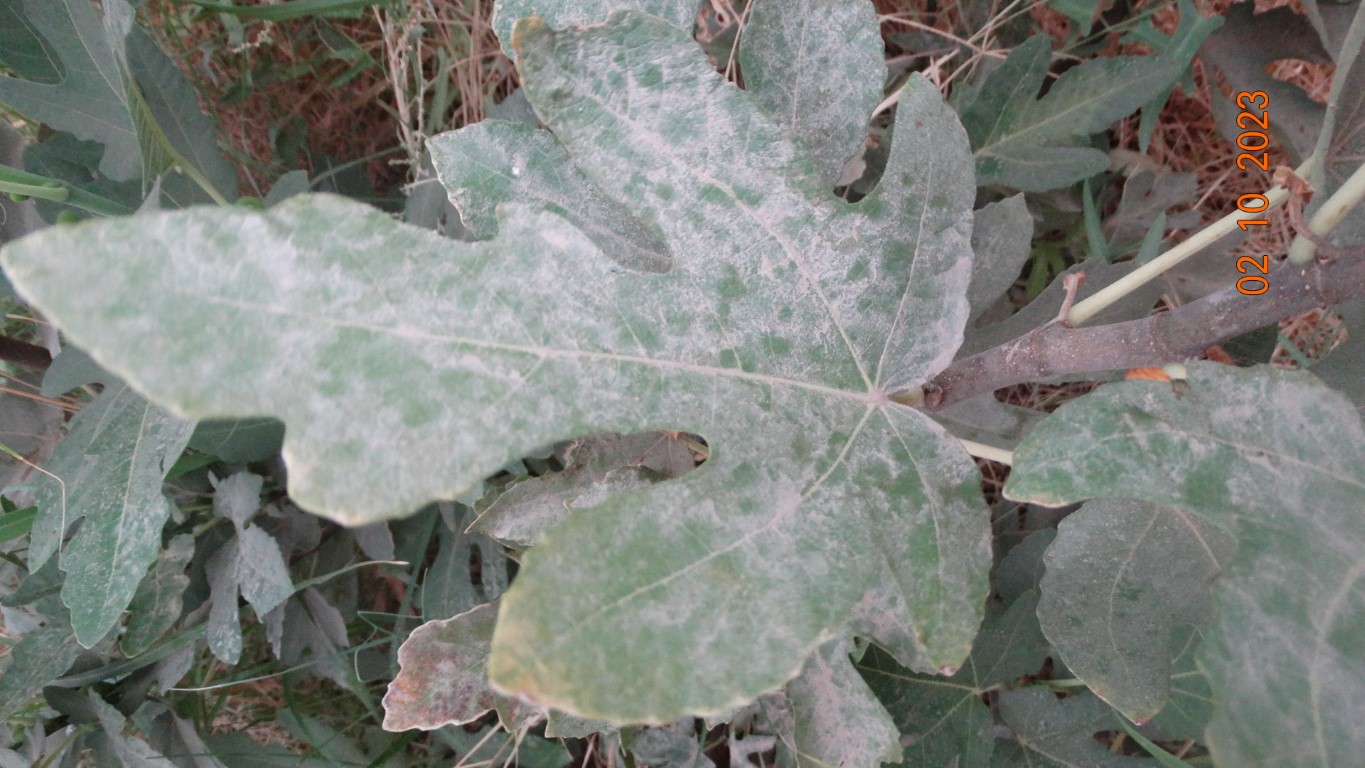
Label: healthy